For Church

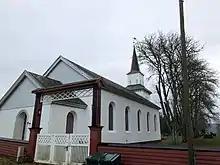
View of the church

For Church is a parish church of the Church of Norway in Steinkjer Municipality in Trøndelag county, Norway. It is located in Stod, just southwest of the village of Binde. It is the church for the Stod parish which is part of the Stiklestad prosti (deanery) in the Diocese of Nidaros. The white, plastered stone church was built in a long church style in 1846 using plans drawn up by the architect Hans Linstow (1787–1851). The church seats about 400 people.